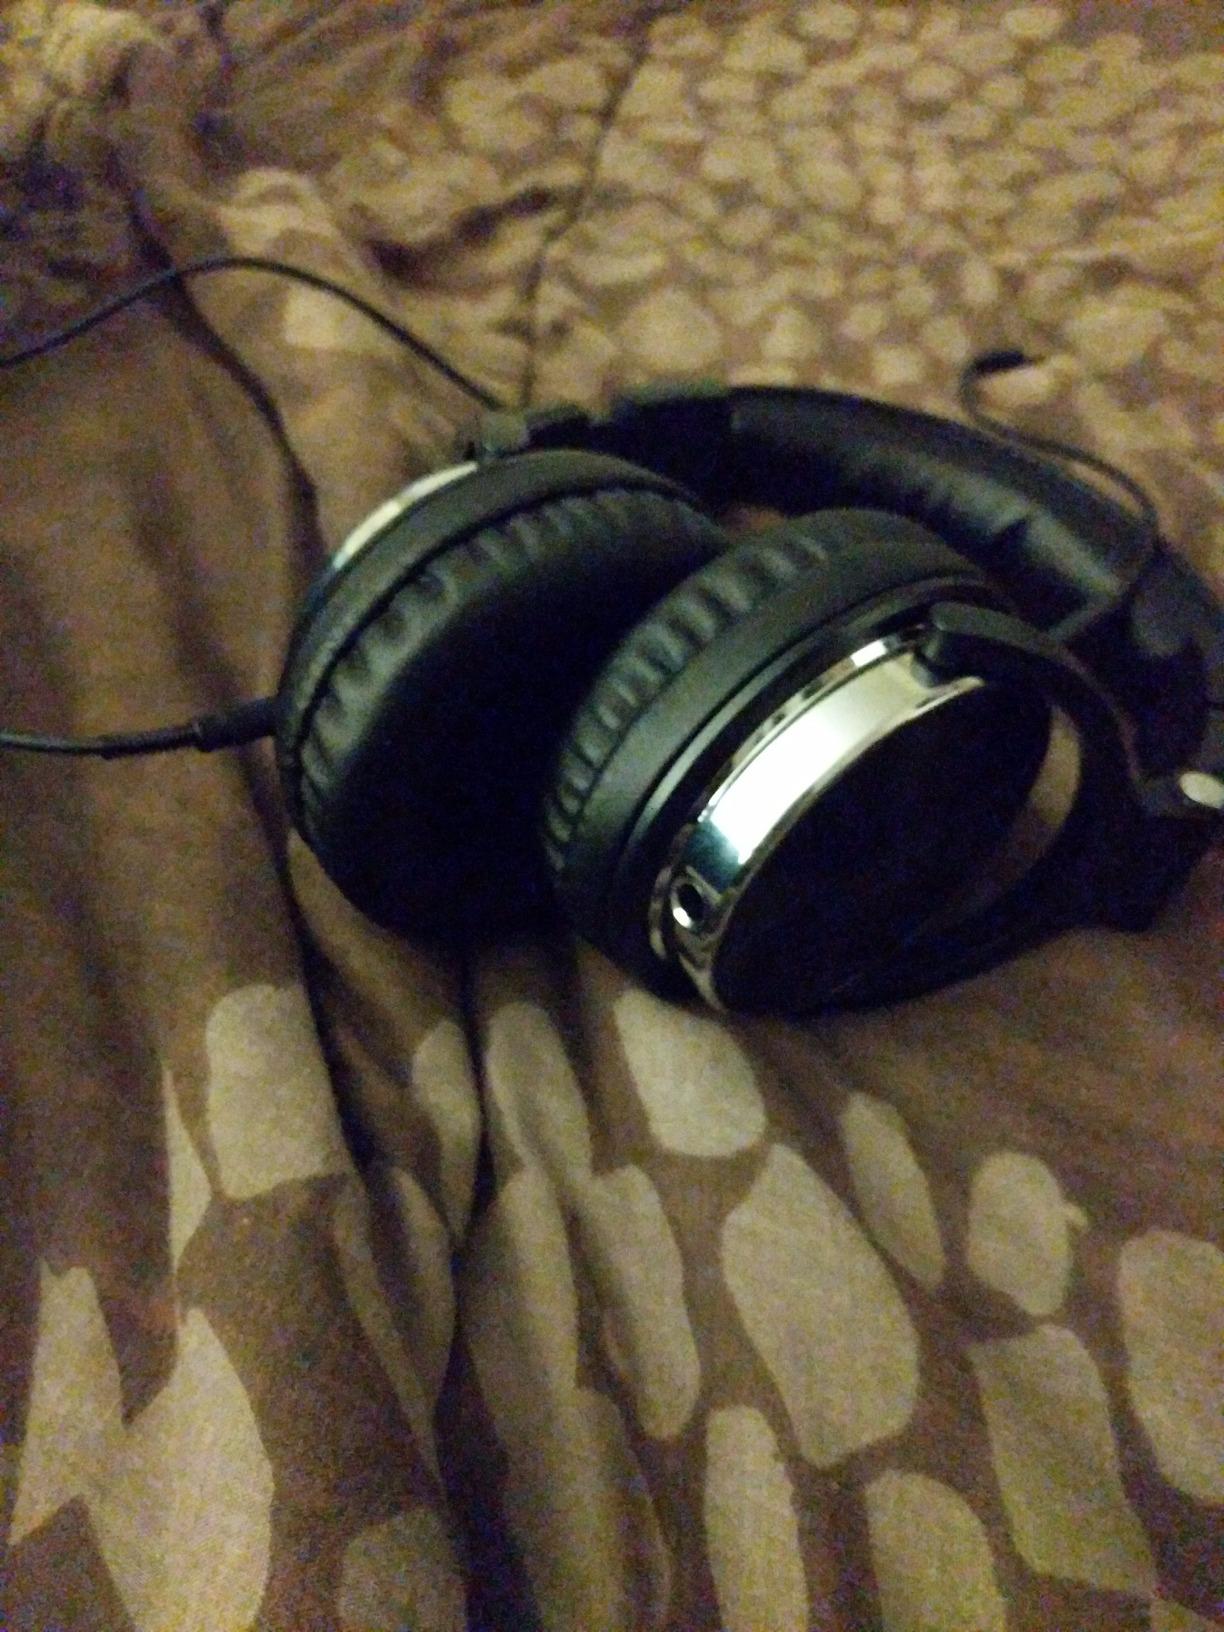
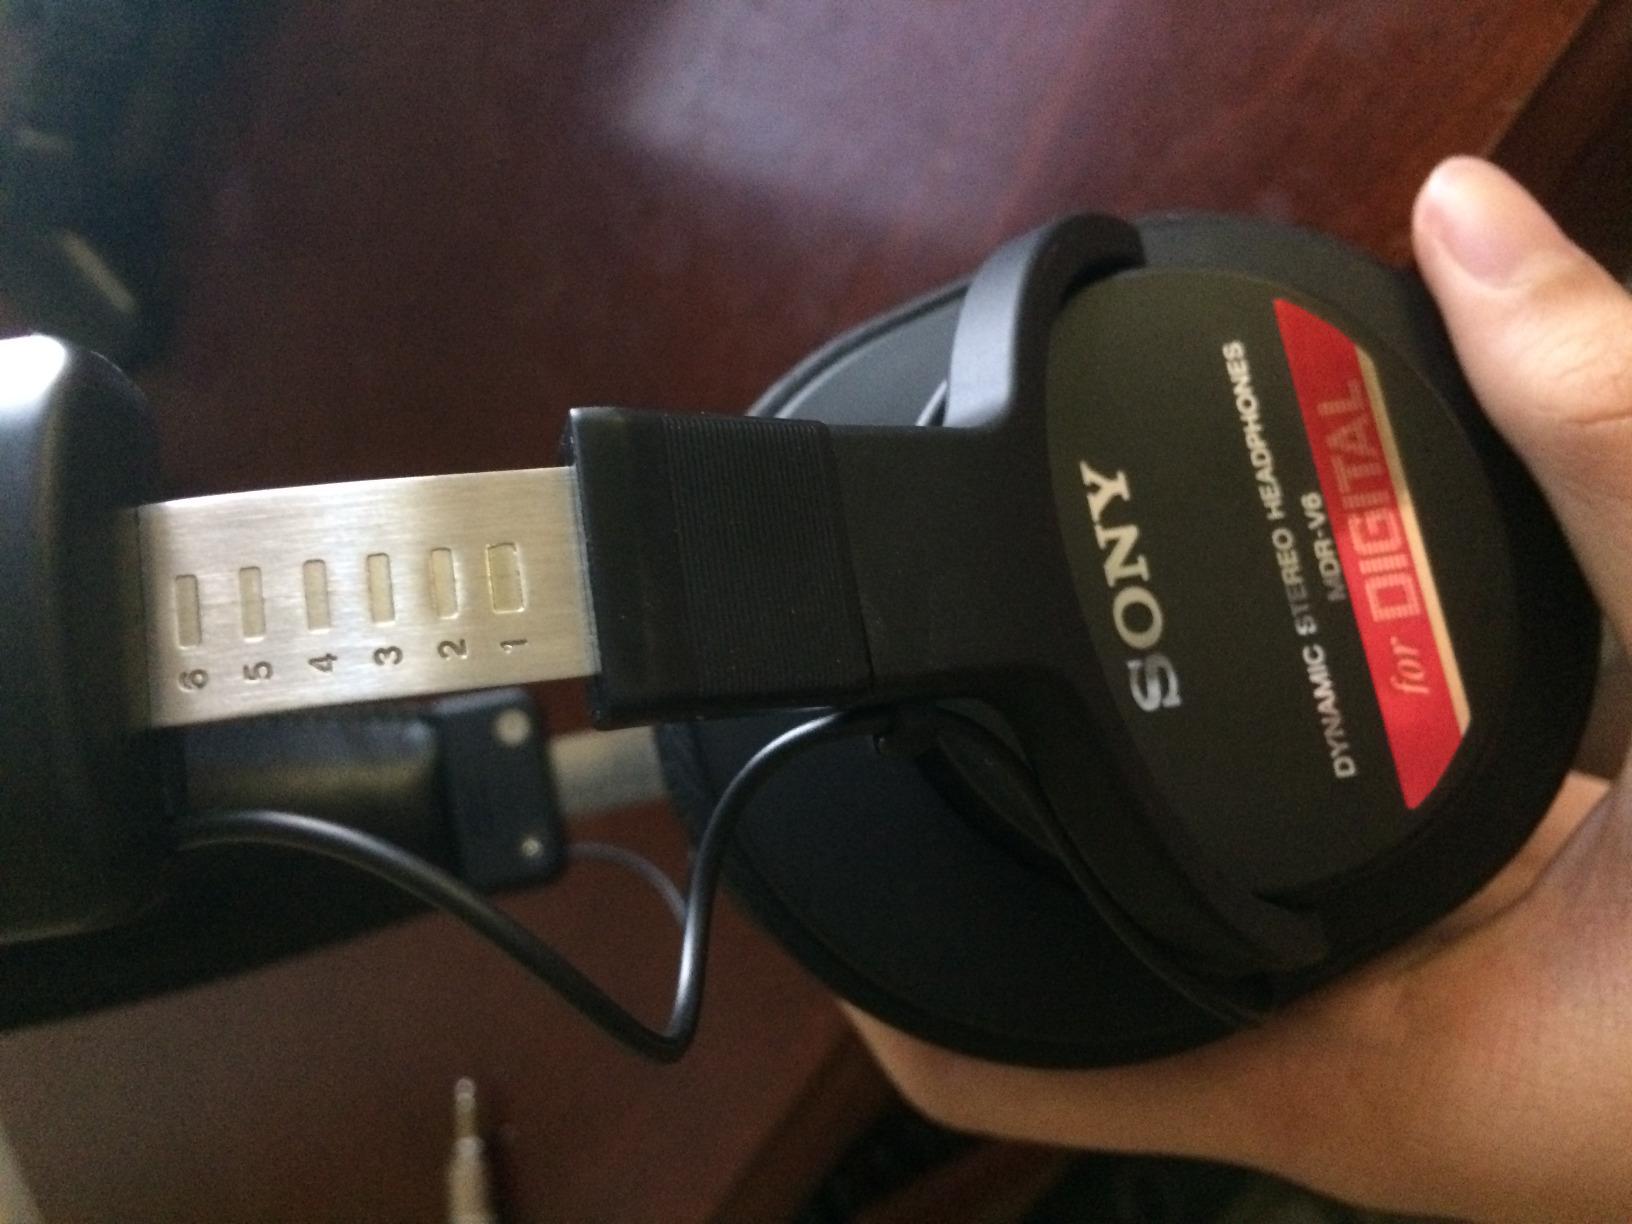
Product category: headphones
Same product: no